Nue

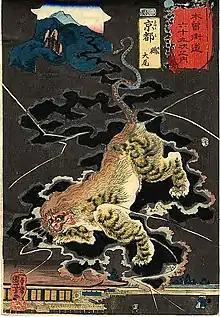
"Kyoto Nue Taibi (The End)" (京都 鵺 大尾) (among The Sixty-nine Stations of the Kiso Kaidō one that is by Utagawa Kuniyoshi, in Kaei 5 (1852), October)

The Nue (鵺, 鵼, 恠鳥, or 奴延鳥) is a legendary yōkai or mononoke from Japanese mythology.